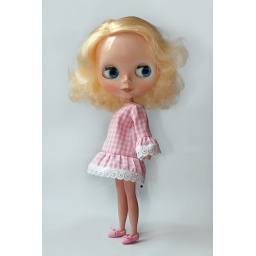
A cute Ruffled City dress made by me. Model Saffy Encore. Shoes Takara.